Soupy Sales

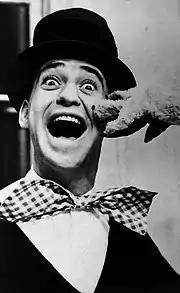
Sales with White Fang in 1957

Clyde Adler, the show's floor manager and a film editor at Detroit's WXYZ, performed in sketches and voiced and operated all puppets on Sales' show in Detroit in the 1950s and in Los Angeles from 1959 to 1962, as well as in 1978. Actor Frank Nastasi, who played the part of Gramps on WXYZ-TV's other kids' show "Wixie Wonderland", assumed the role of straight man and puppeteer when Sales took the show to New York from 1964 to 1966. Nastasi was originally from Detroit and had worked with Sales at WXYZ. Appearing on the show were both puppets and live performers.